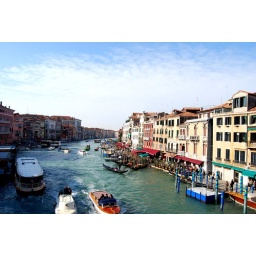
Venice is like eating an entire box of chocolate liqueurs in one go.